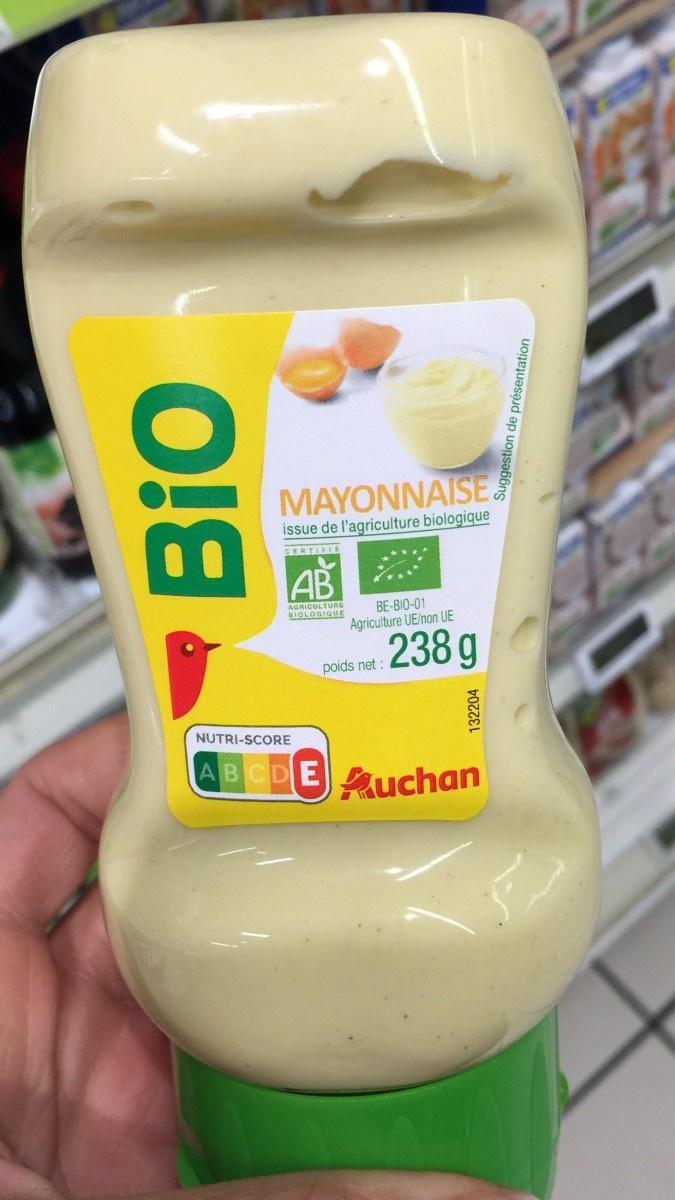
Nutri-Score label: nutriscore-e